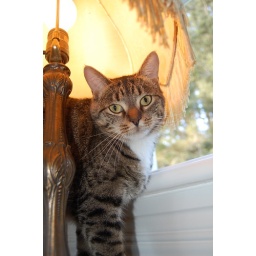
The Heceta Head Light Bed and Breakfast had a cute cat that greeted us in the evening.